Antoinette de Maignelais

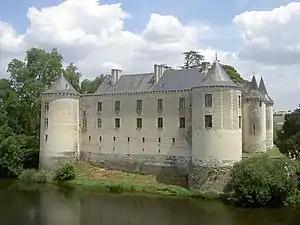
Château de la Guerche along the river Creuse

In her sixteenth year, shortly after Agnès died, Antoinette joined the tight band surrounding Charles VII; some chroniclers presumed that she was his new mistress. Charles VII married Antoinette to his first gentleman of the bedchamber, André, Baron de Villequier (d. 1454), of Guerche in Touraine. On this occasion the king presented Antoinette with the isles of Oléron, Marennes, and Arvert as a marriage portion, with a pension of 6,000 livres a year for life. The letters granting these advantages are dated October, 1450. For her and her husband, the king ordered the construction of the Château de la Guerche.